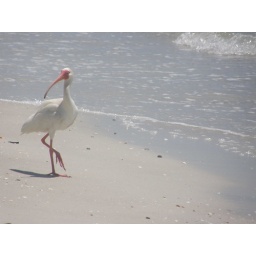
Tons of these birds where standing all over the Naples beach.